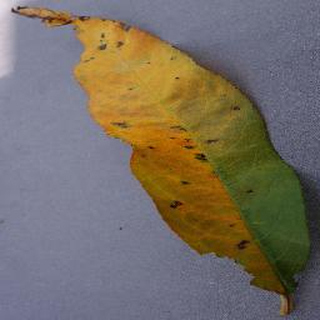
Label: peach_bacterial_spot